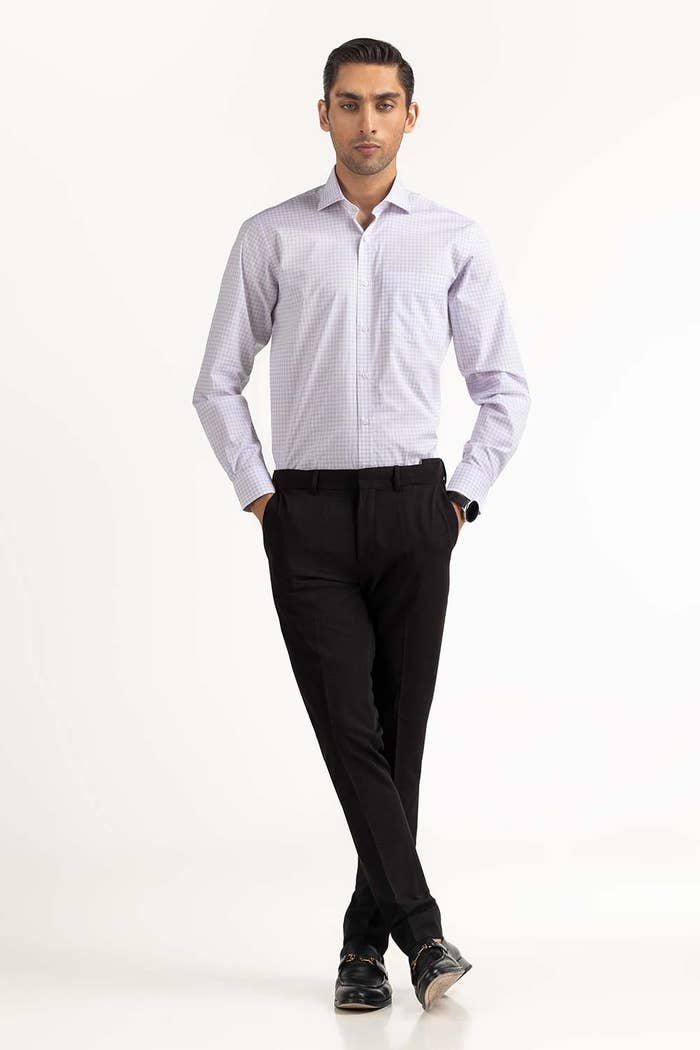
purple slim fit dress tee